Schiffenensee

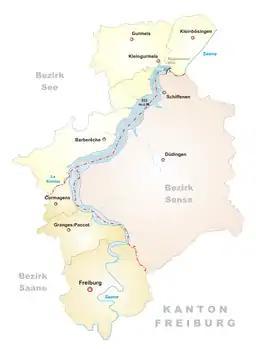
Map

Schiffenensee or Lac de Schiffenen is an artificial lake formed by a barrage of the Saane/Sarine river in the canton of Fribourg, Switzerland. The barrages at Schiffenen, Düdingen municipality, were completed in 1963.